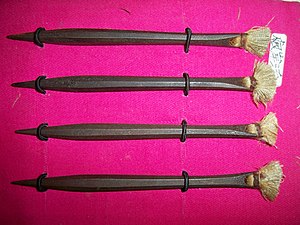
Ninja / Våben og værktøjer
En Ninja eller oprindeligt, Shinobi no Mono, var mænd, som var oplært i den japanske krigskunst ninjutsu i det feudale Japan.